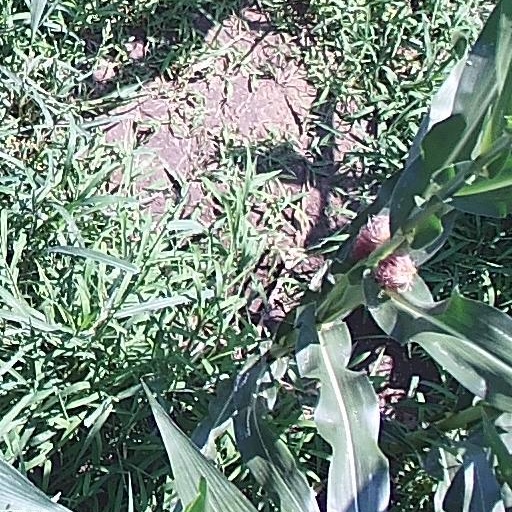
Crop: maize; corn